Gilbert White

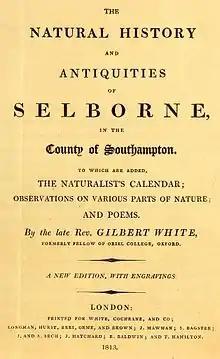
Title page of White's "Natural History", which he published late in life

White was born on 18 July 1720 in his grandfather's vicarage at Selborne in Hampshire. His grandfather, also Gilbert White was at that time vicar of Selborne. Gilbert White's parents were John White (1688–1758) a trained barrister and Anne Holt (d. 1740). Gilbert was the eldest of eight surviving siblings, Thomas (b. 1724), Benjamin (b. 1725), Rebecca (b. 1726), John (b. 1727), Francis (b. 1728/29), Anne (b. 1731), and Henry (b. 1733). Gilbert's family lived briefly at Compton, Surrey, before moving into 'The Wakes' in 1728, that was to be his home for the rest of his long life.